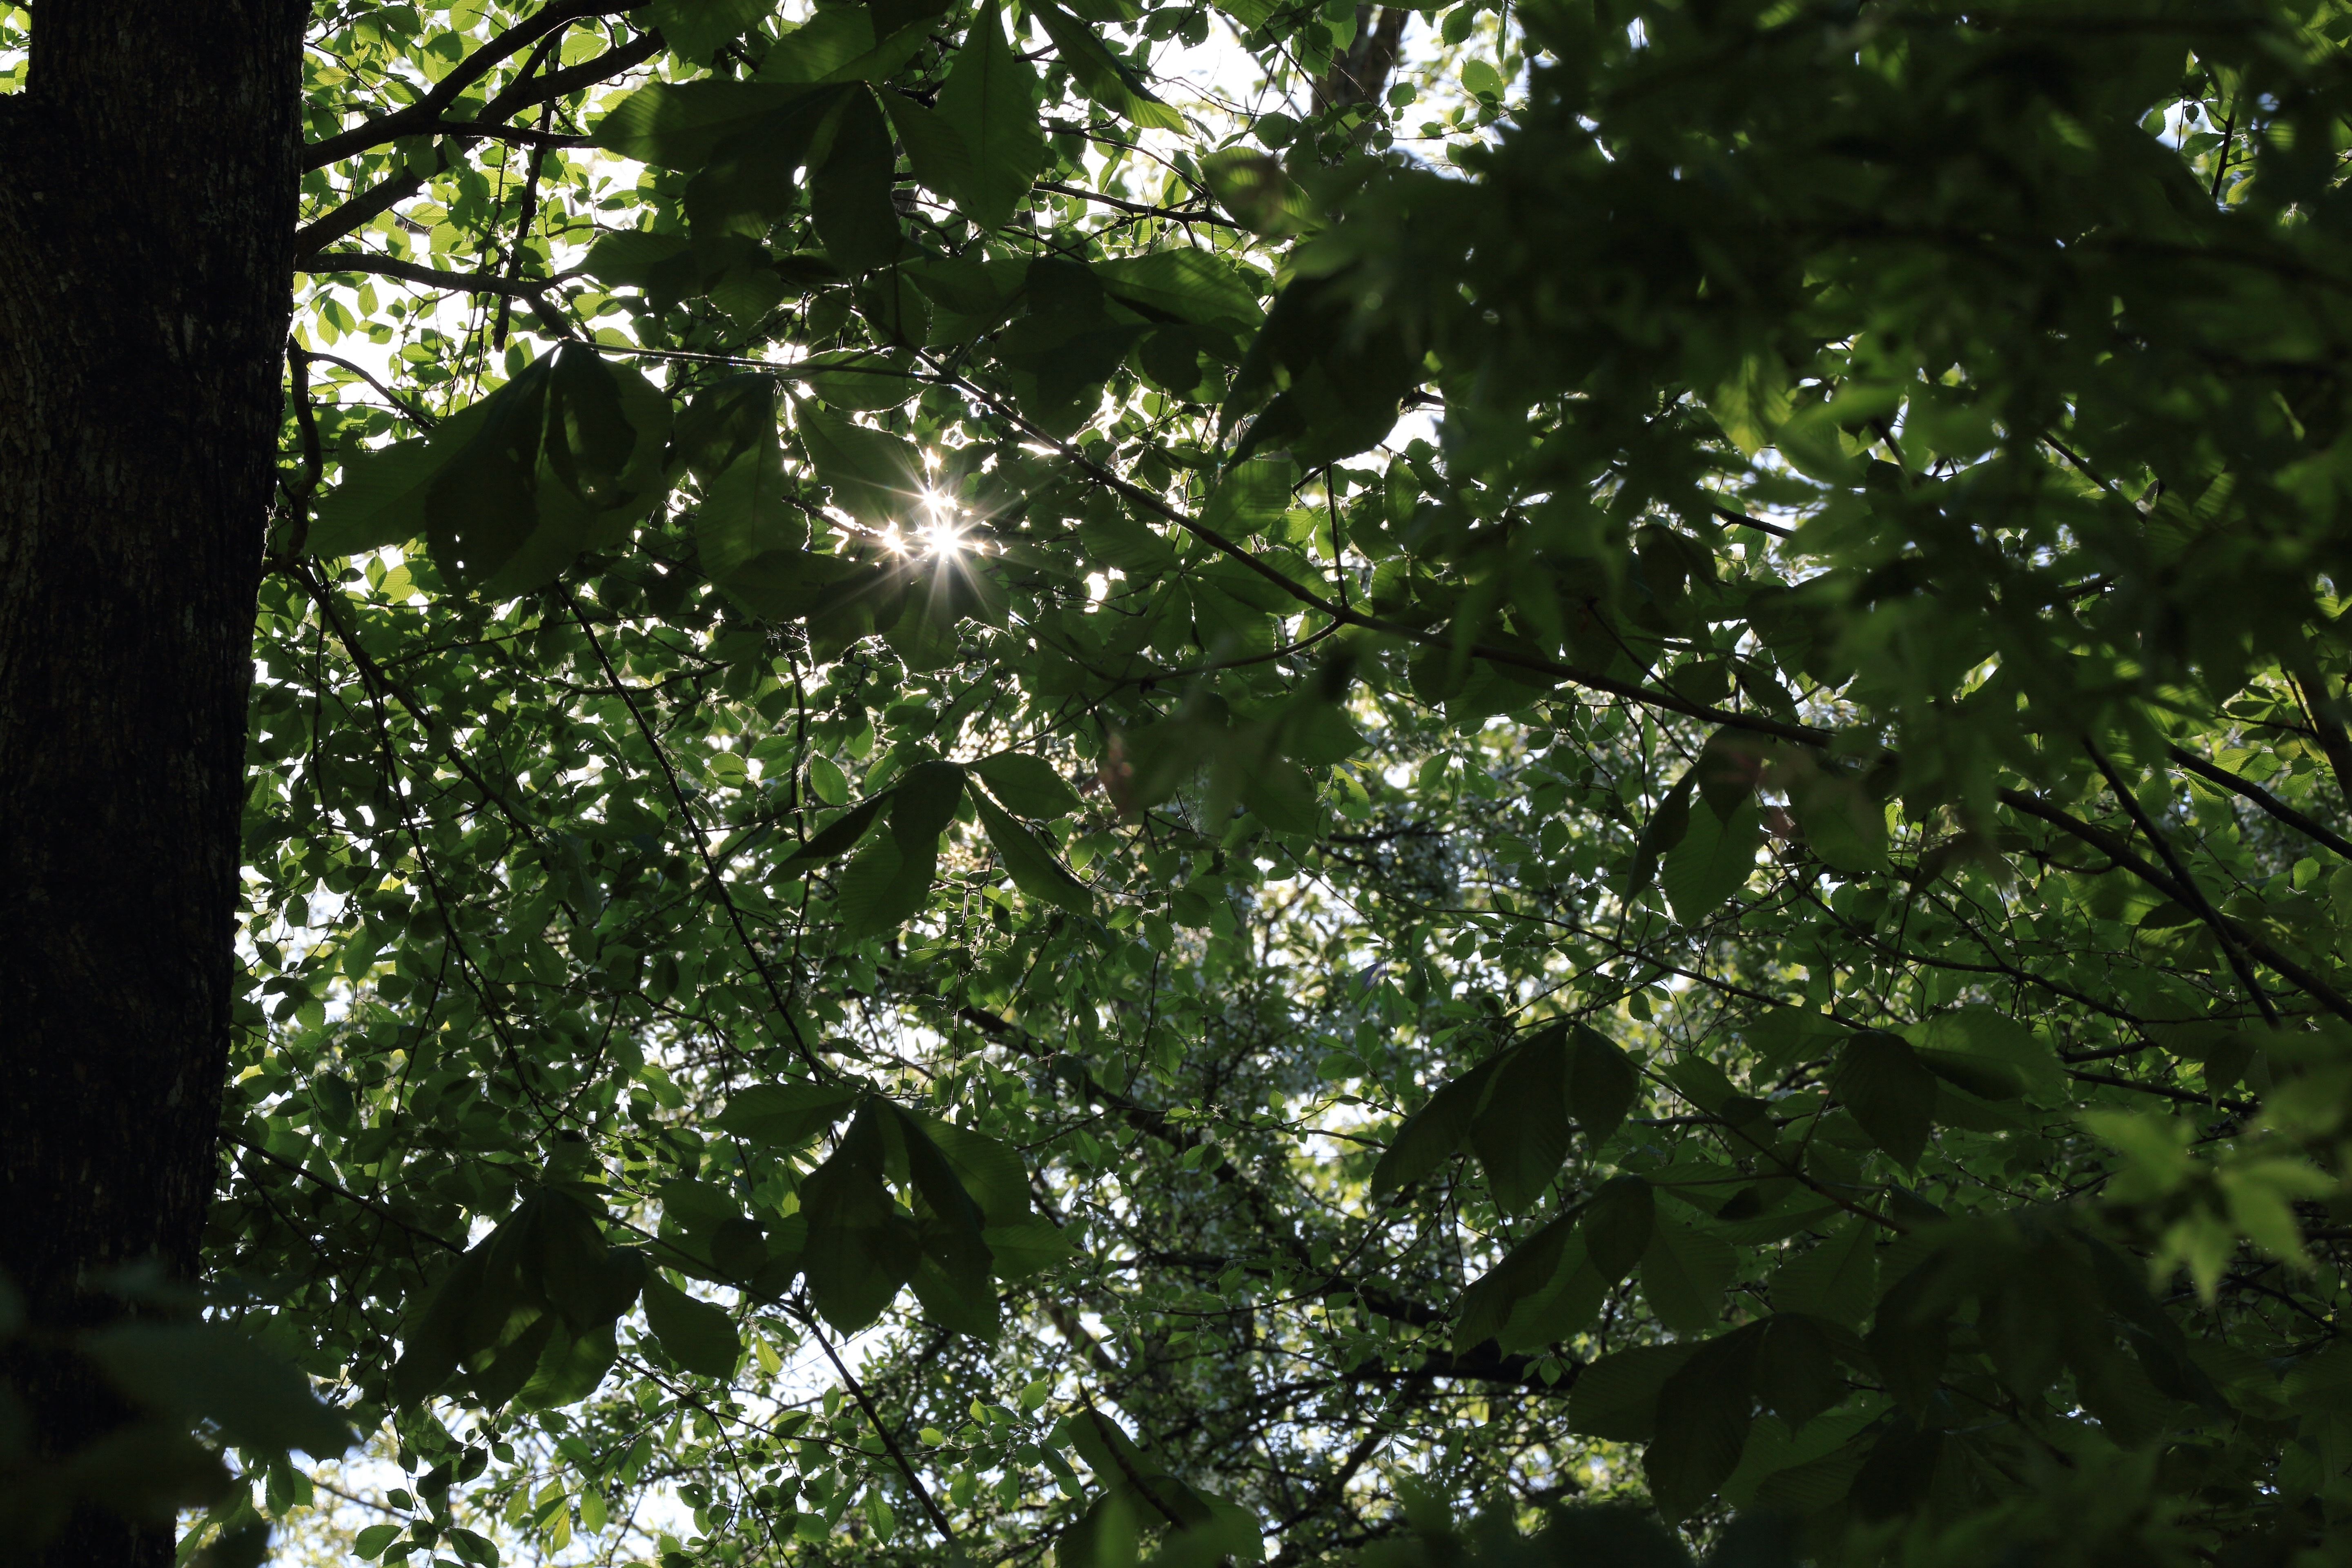
tree, nature, forest, branch, plant, sunlight, leaf, flower, green, jungle, produce, botany, flora, shrub, rainforest, deciduous, woodland, habitat, flowering plant, natural environment, woody plant, land plant